A Cuckoo in the Nest

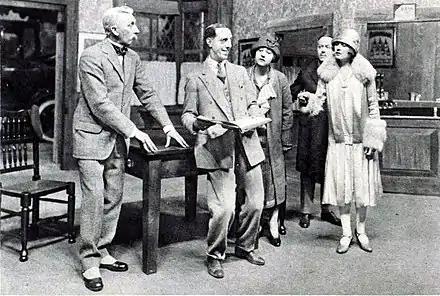
From left: Major Bone, Peter, Marguerite, Claude Hickett and Barbara Wykeham, 1925 original cast

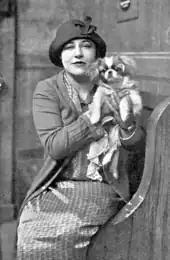
Marguerite Hickett (Yvonne Arnaud) and her dog

Barbara Wykeham's parents, Major and Mrs Bone arrive. They have had a telegram from Barbara, reading "Be at my flat at seven, have had most startling and terrible experience". Their mystification is increased when Rawlins, the maid, tells them that Barbara has sent her a message that she would be returning alone. Rawlins adds that earlier in the day the Wykehams left together for Paddington Station en route for Somerset, but that Peter Wykeham returned to the flat later, not with his wife but with a young woman with a foreign accent. Finally, she adds, Peter rang a garage and hired a car in which he and the young woman drove off, with a little dog. Barbara enters. She tells the Bones that at Paddington Peter had missed the train because he was delayed in conversation with a young woman on the platform when the train pulled out, taking Barbara to Bristol, the first stop, where she got off and hurried back to London. Major Bone thinks there is some innocent explanation, but Barbara and her mother believe that Peter has run off with the unknown foreigner. They telephone the garage and learn that the car has been reported as broken down at a village called Maiden Blotton. Mrs Bone insists on setting off at once for Maiden Blotton to catch the guilty pair "in flagrante". The Major is at first reluctant to accompany her, but on realising that he may be called on to intrude into an attractive young woman's bedroom he changes his mind.